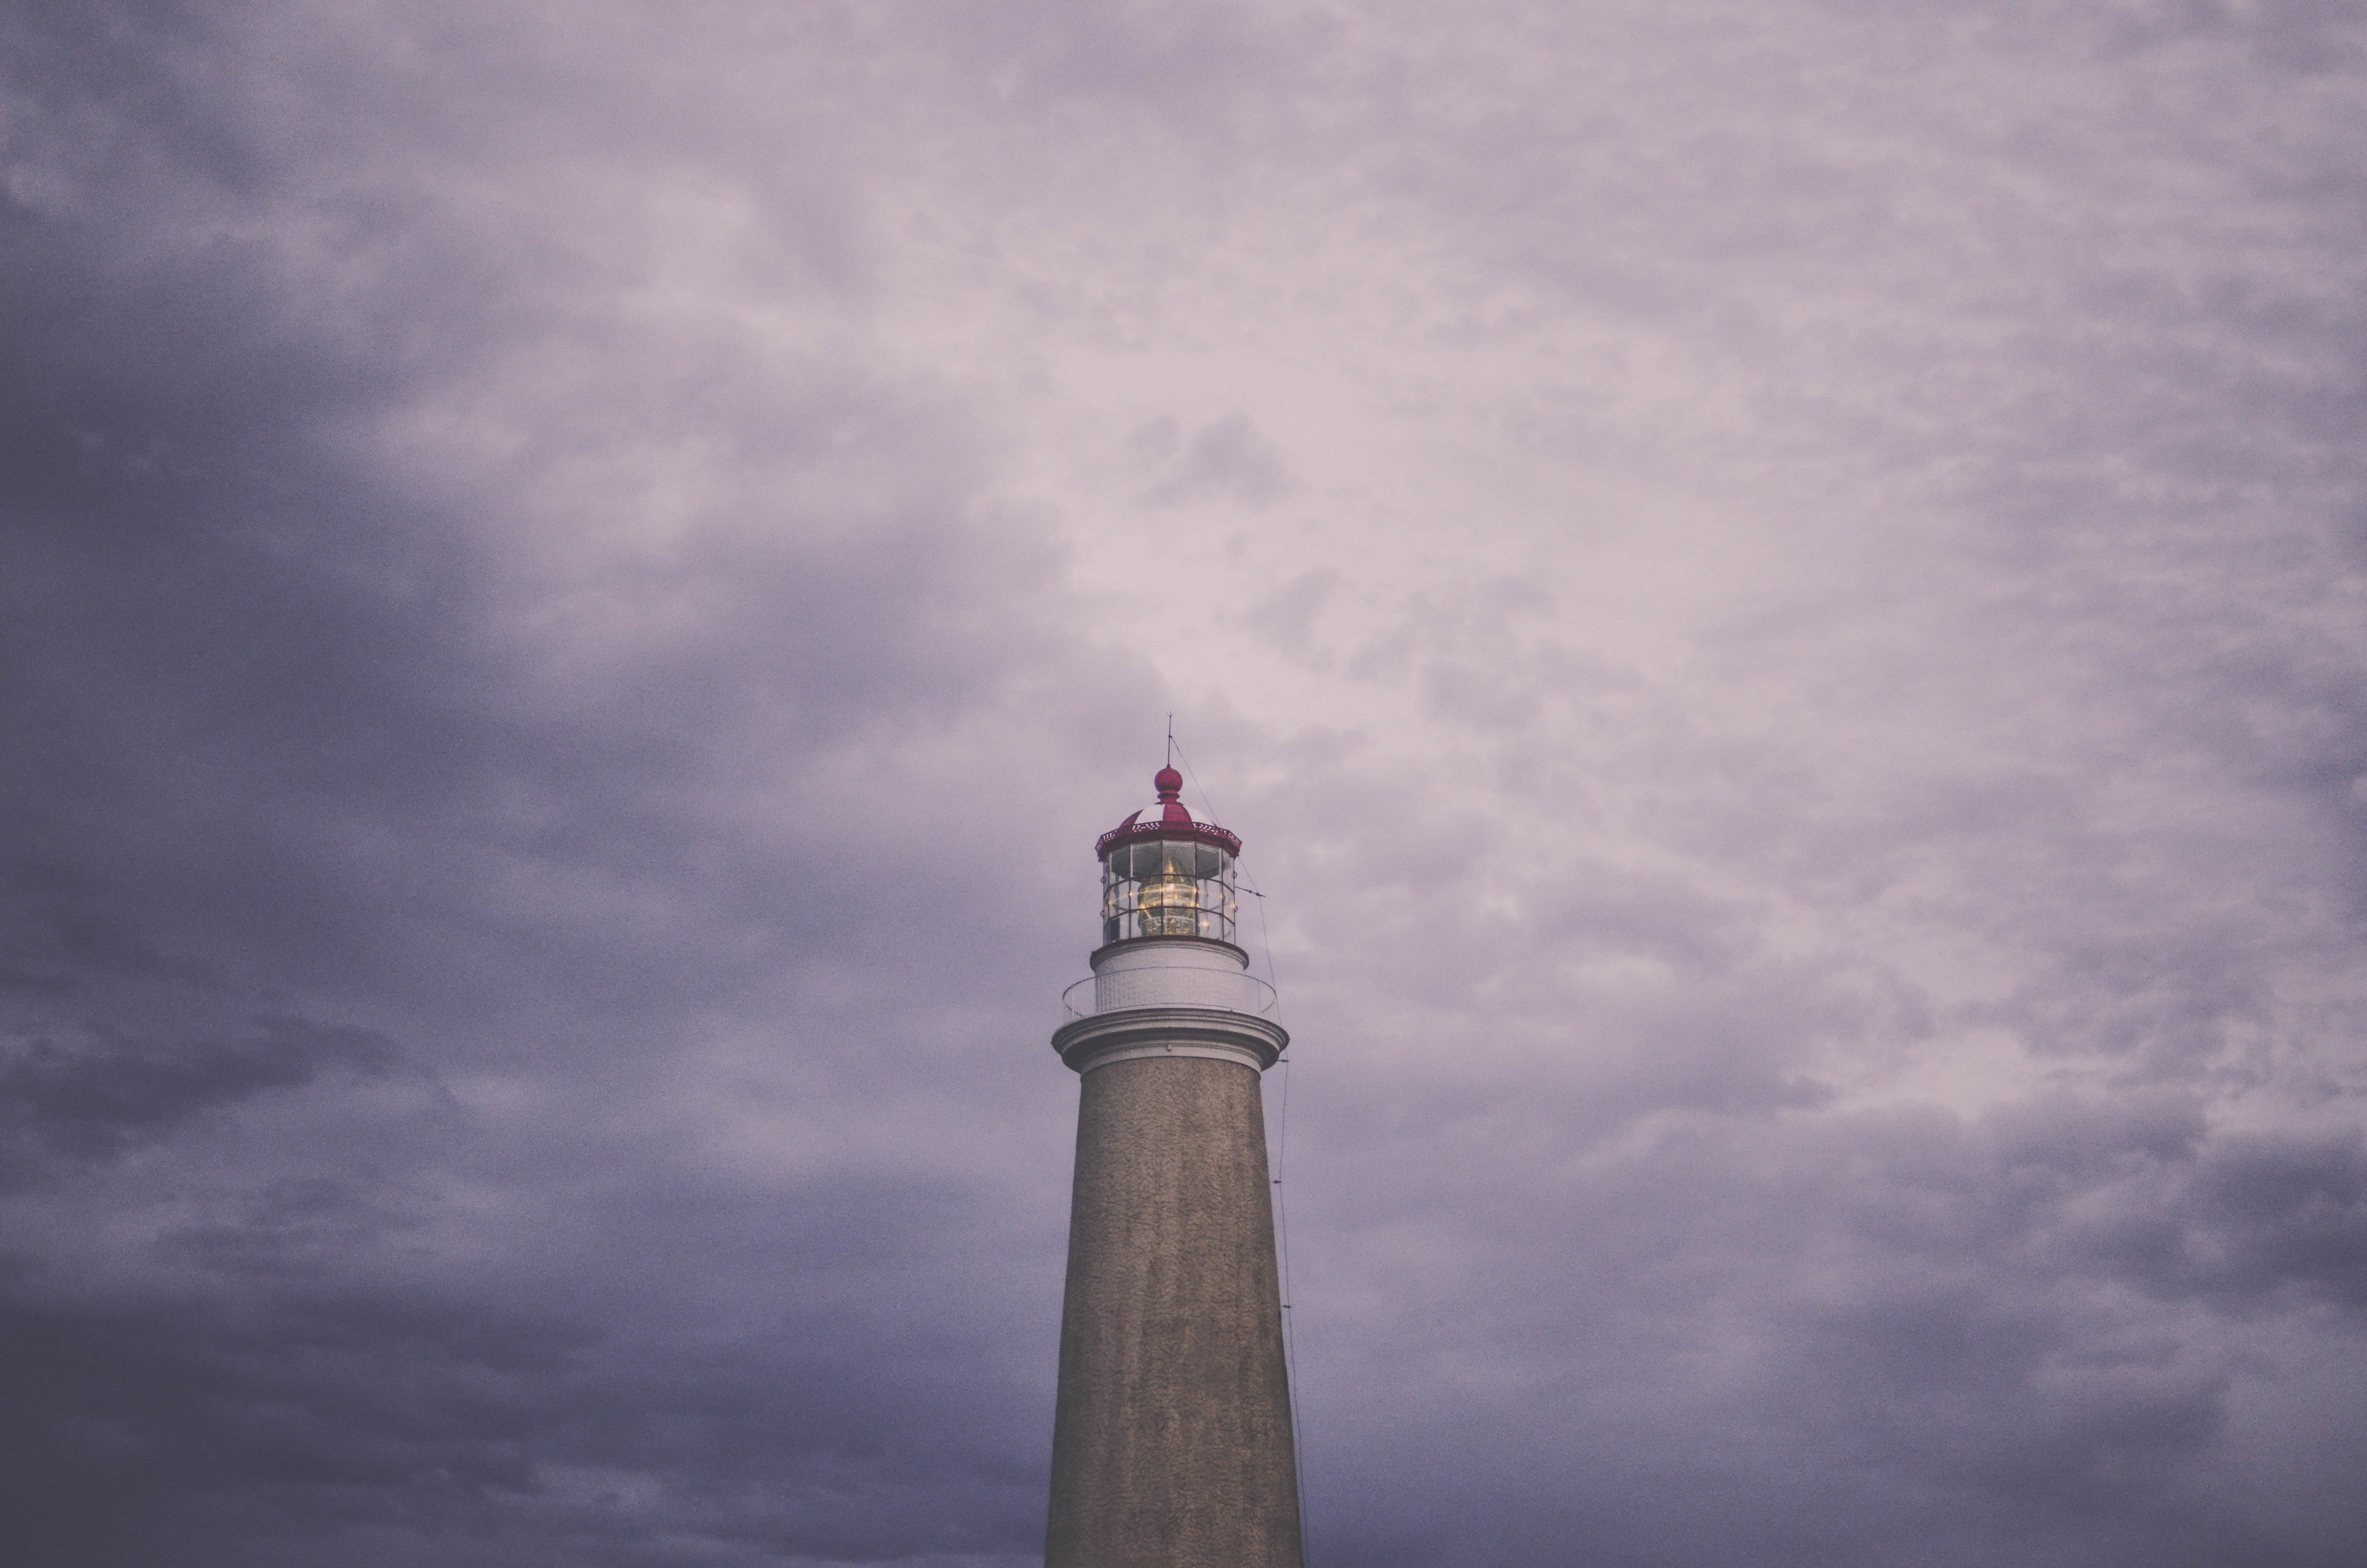
sea, cloud, lighthouse, sky, tower